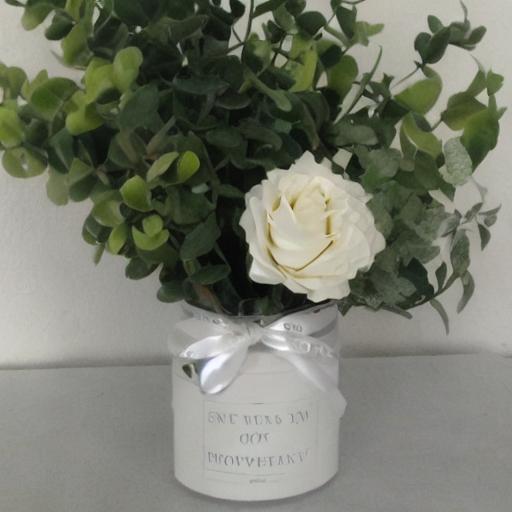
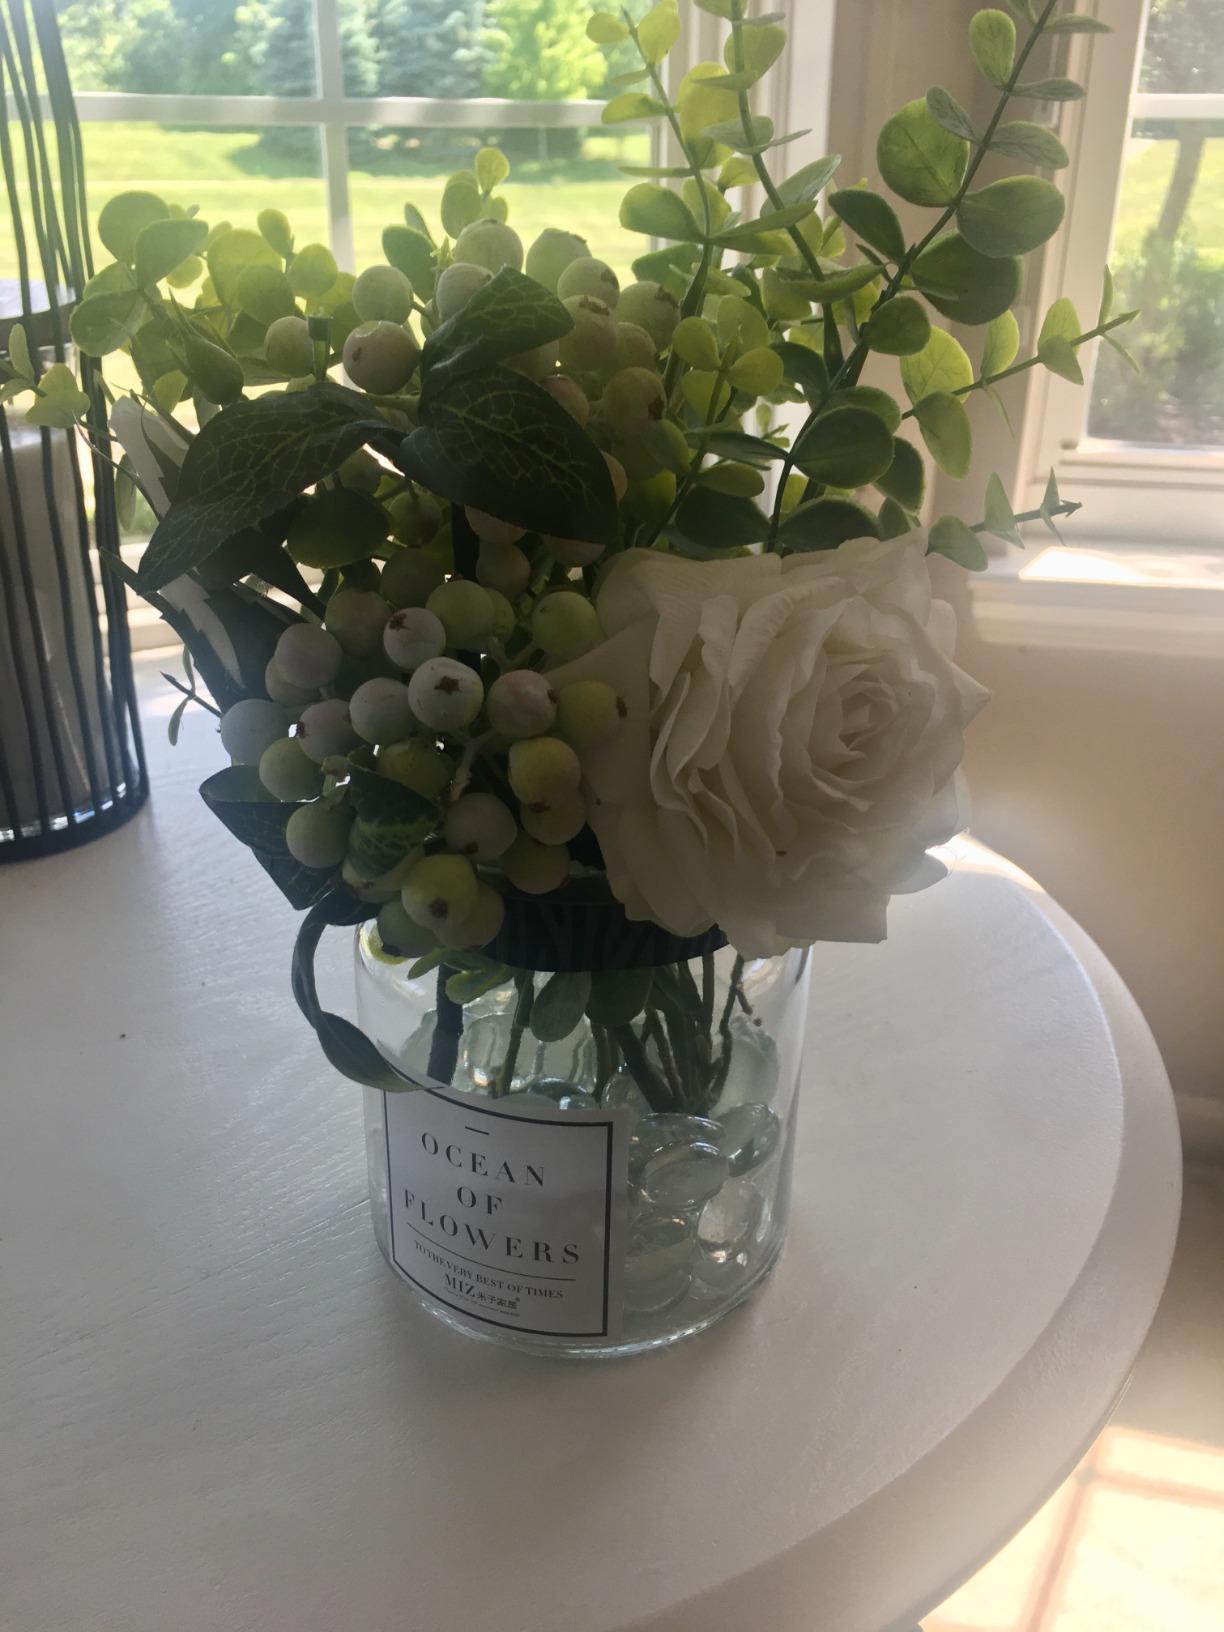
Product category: vase
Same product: no